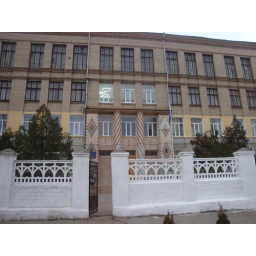
This wall is around the whole school. The gates are always open. There are other areas where cars go in.